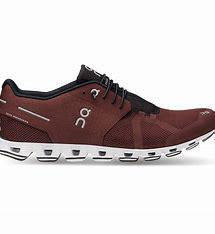
Brand: ON
Model: Cloud